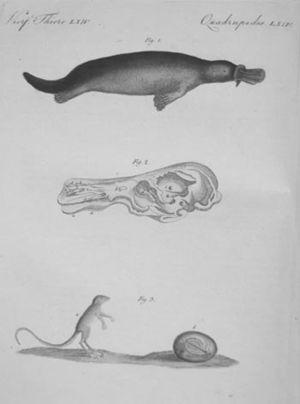
L'ornithorynque est un animal semi-aquatique endémique de l'est de l'Australie, y compris la Tasmanie. C'est l'une des cinq espèces de l'ordre des monotrèmes, seul ordre de mammifères qui pond des œufs au lieu de donner naissance à des petits complètement formés. C'est la seule espèce actuelle de la famille des Ornithorhynchidae et du genre Ornithorhynchus bien qu'un grand nombre de fragments d'espèces fossiles de cette famille et de ce genre aient été découverts.
Juillet